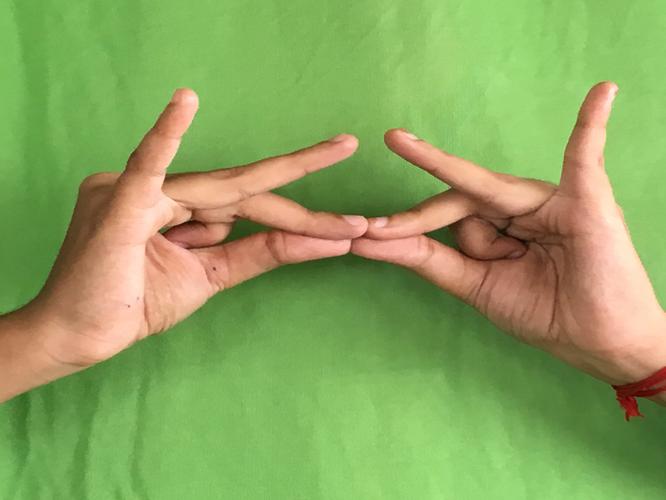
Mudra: Sakata
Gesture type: double_hand